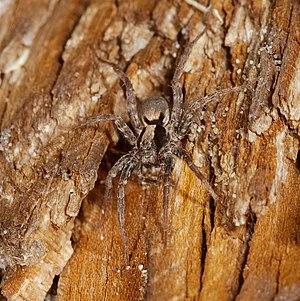
Xerolycosa nemoralis est une espèce d'araignées aranéomorphes de la famille des Lycosidae.
Xerolycosa est un genre d'araignées aranéomorphes de la famille des Lycosidae.